Lloyd Price

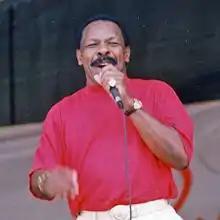
Price in 1996

Price toured Europe in 1993 with Jerry Lee Lewis, Little Richard, and Gary U.S. Bonds. He performed with soul legends Jerry Butler, Gene Chandler, and Ben E. King on the "Four Kings of Rhythm and Blues" tour in 2005; concerts were recorded for a DVD and a PBS television special.